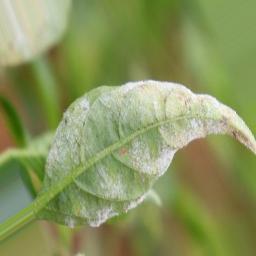
Label: powdery mildew